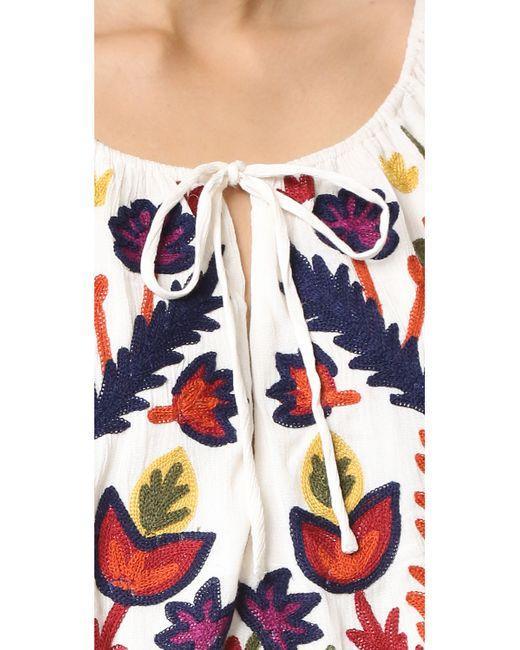
besticktes Hemd in mehrfarbiger Farbe für Damen